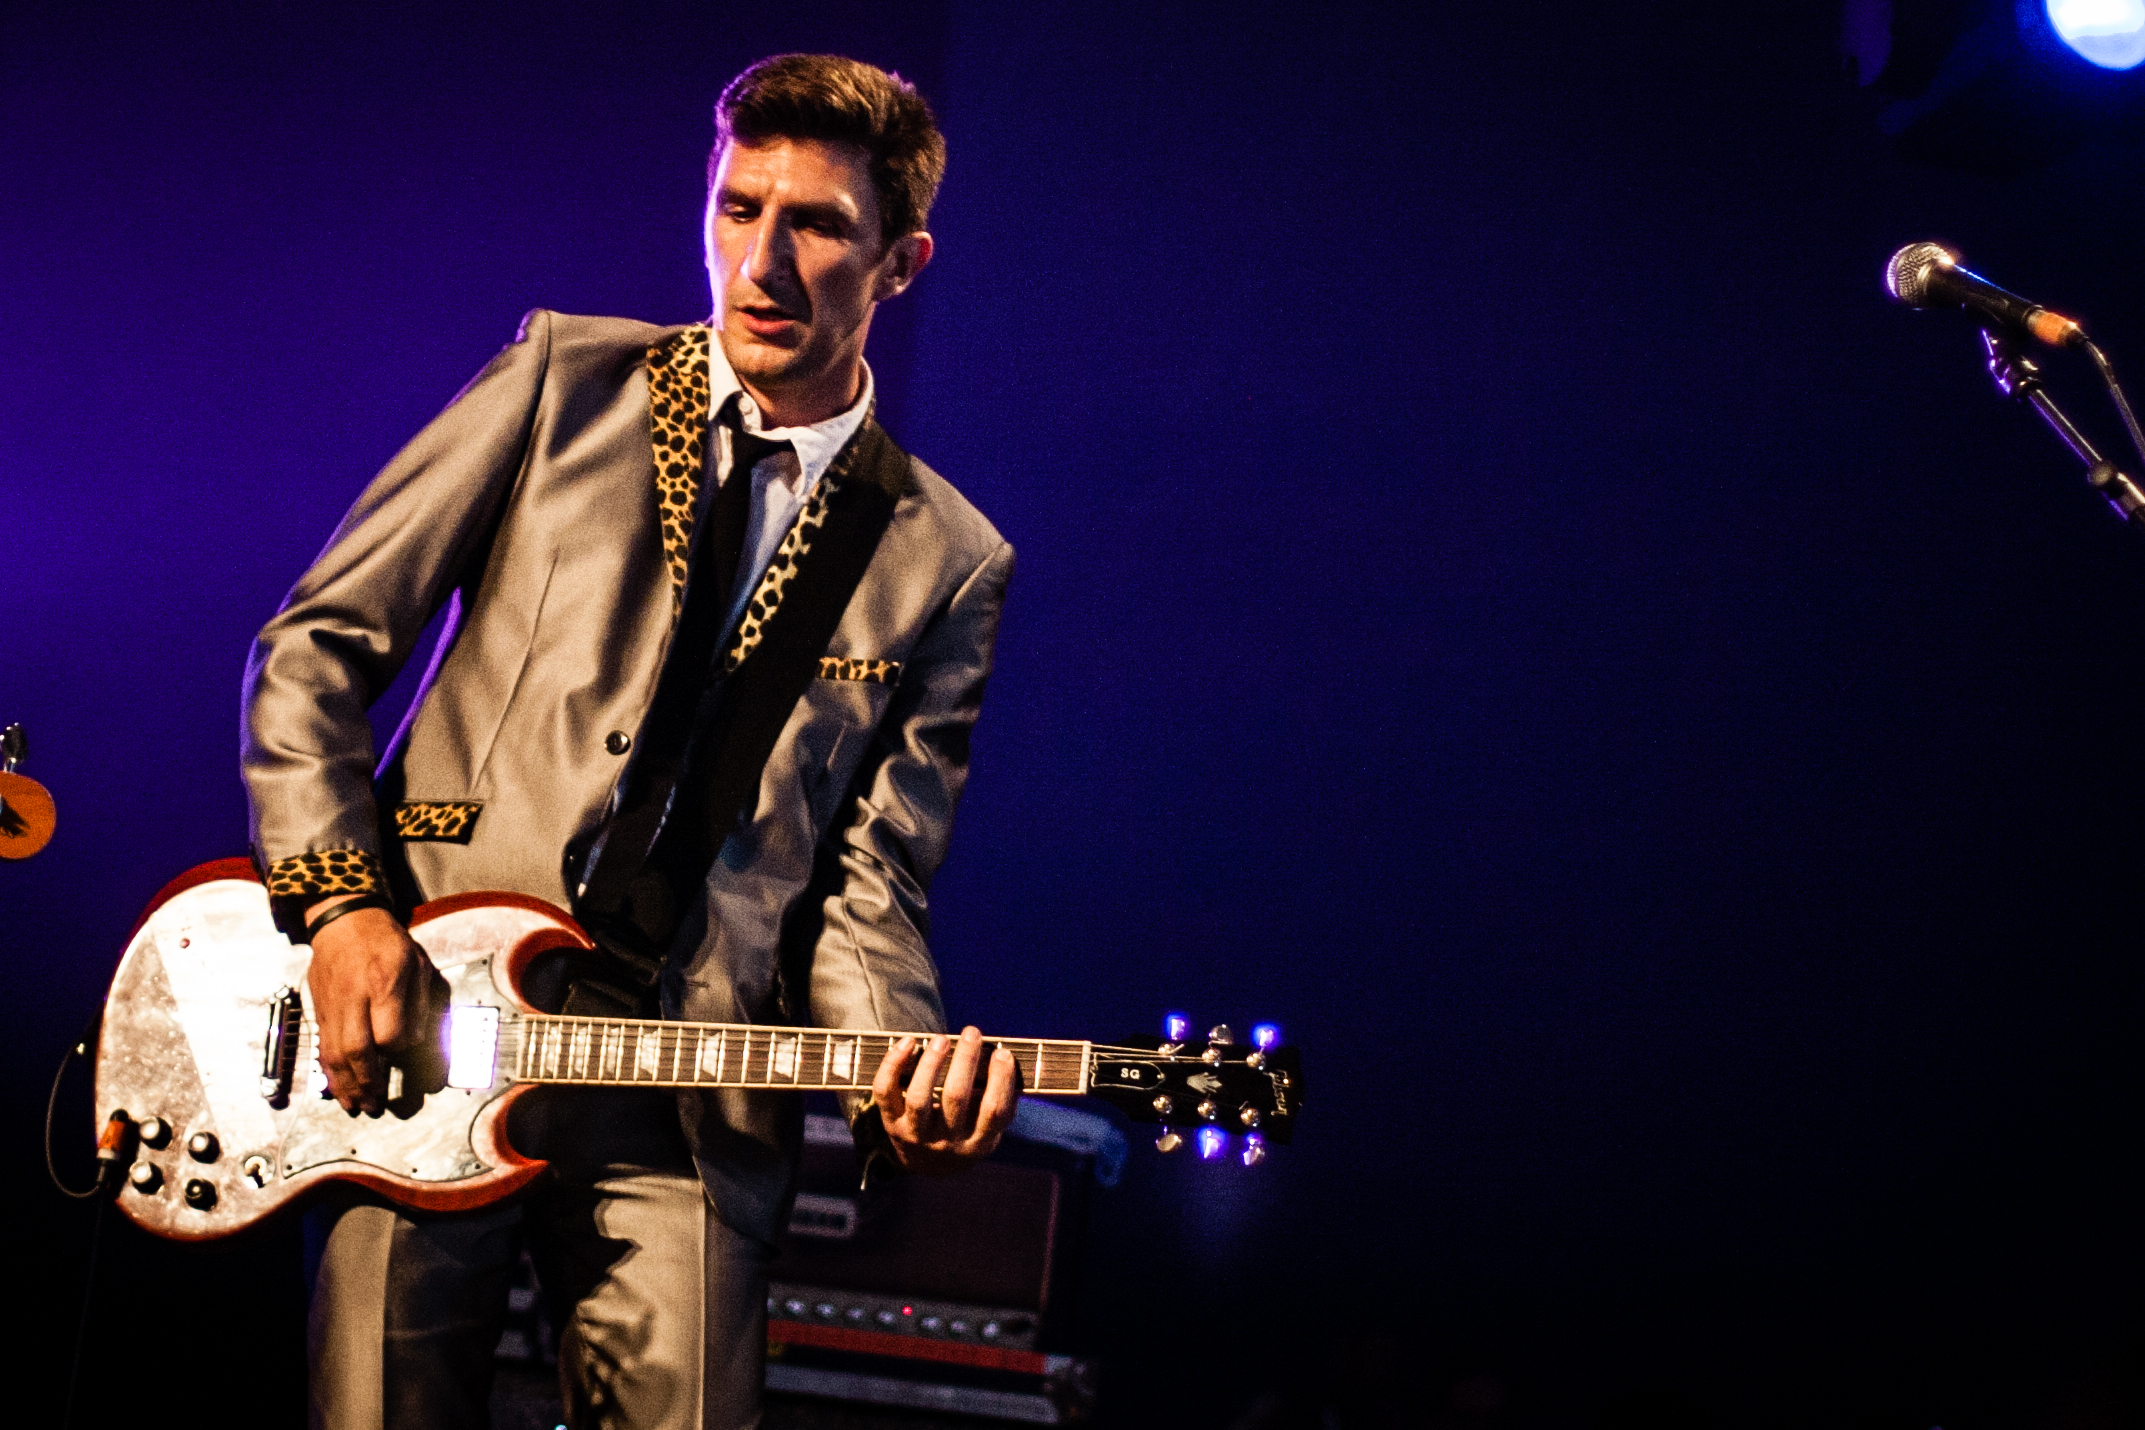
music, guitar, concert, live, musician, festival, stage, jazz, 2012, dour, marcel, orchestre, dour2012, marceletsonorchestre, performance, bassist, singing, guitarist, entertainment, performing arts, singer songwriter, rock concert, string instrument, musical theatre